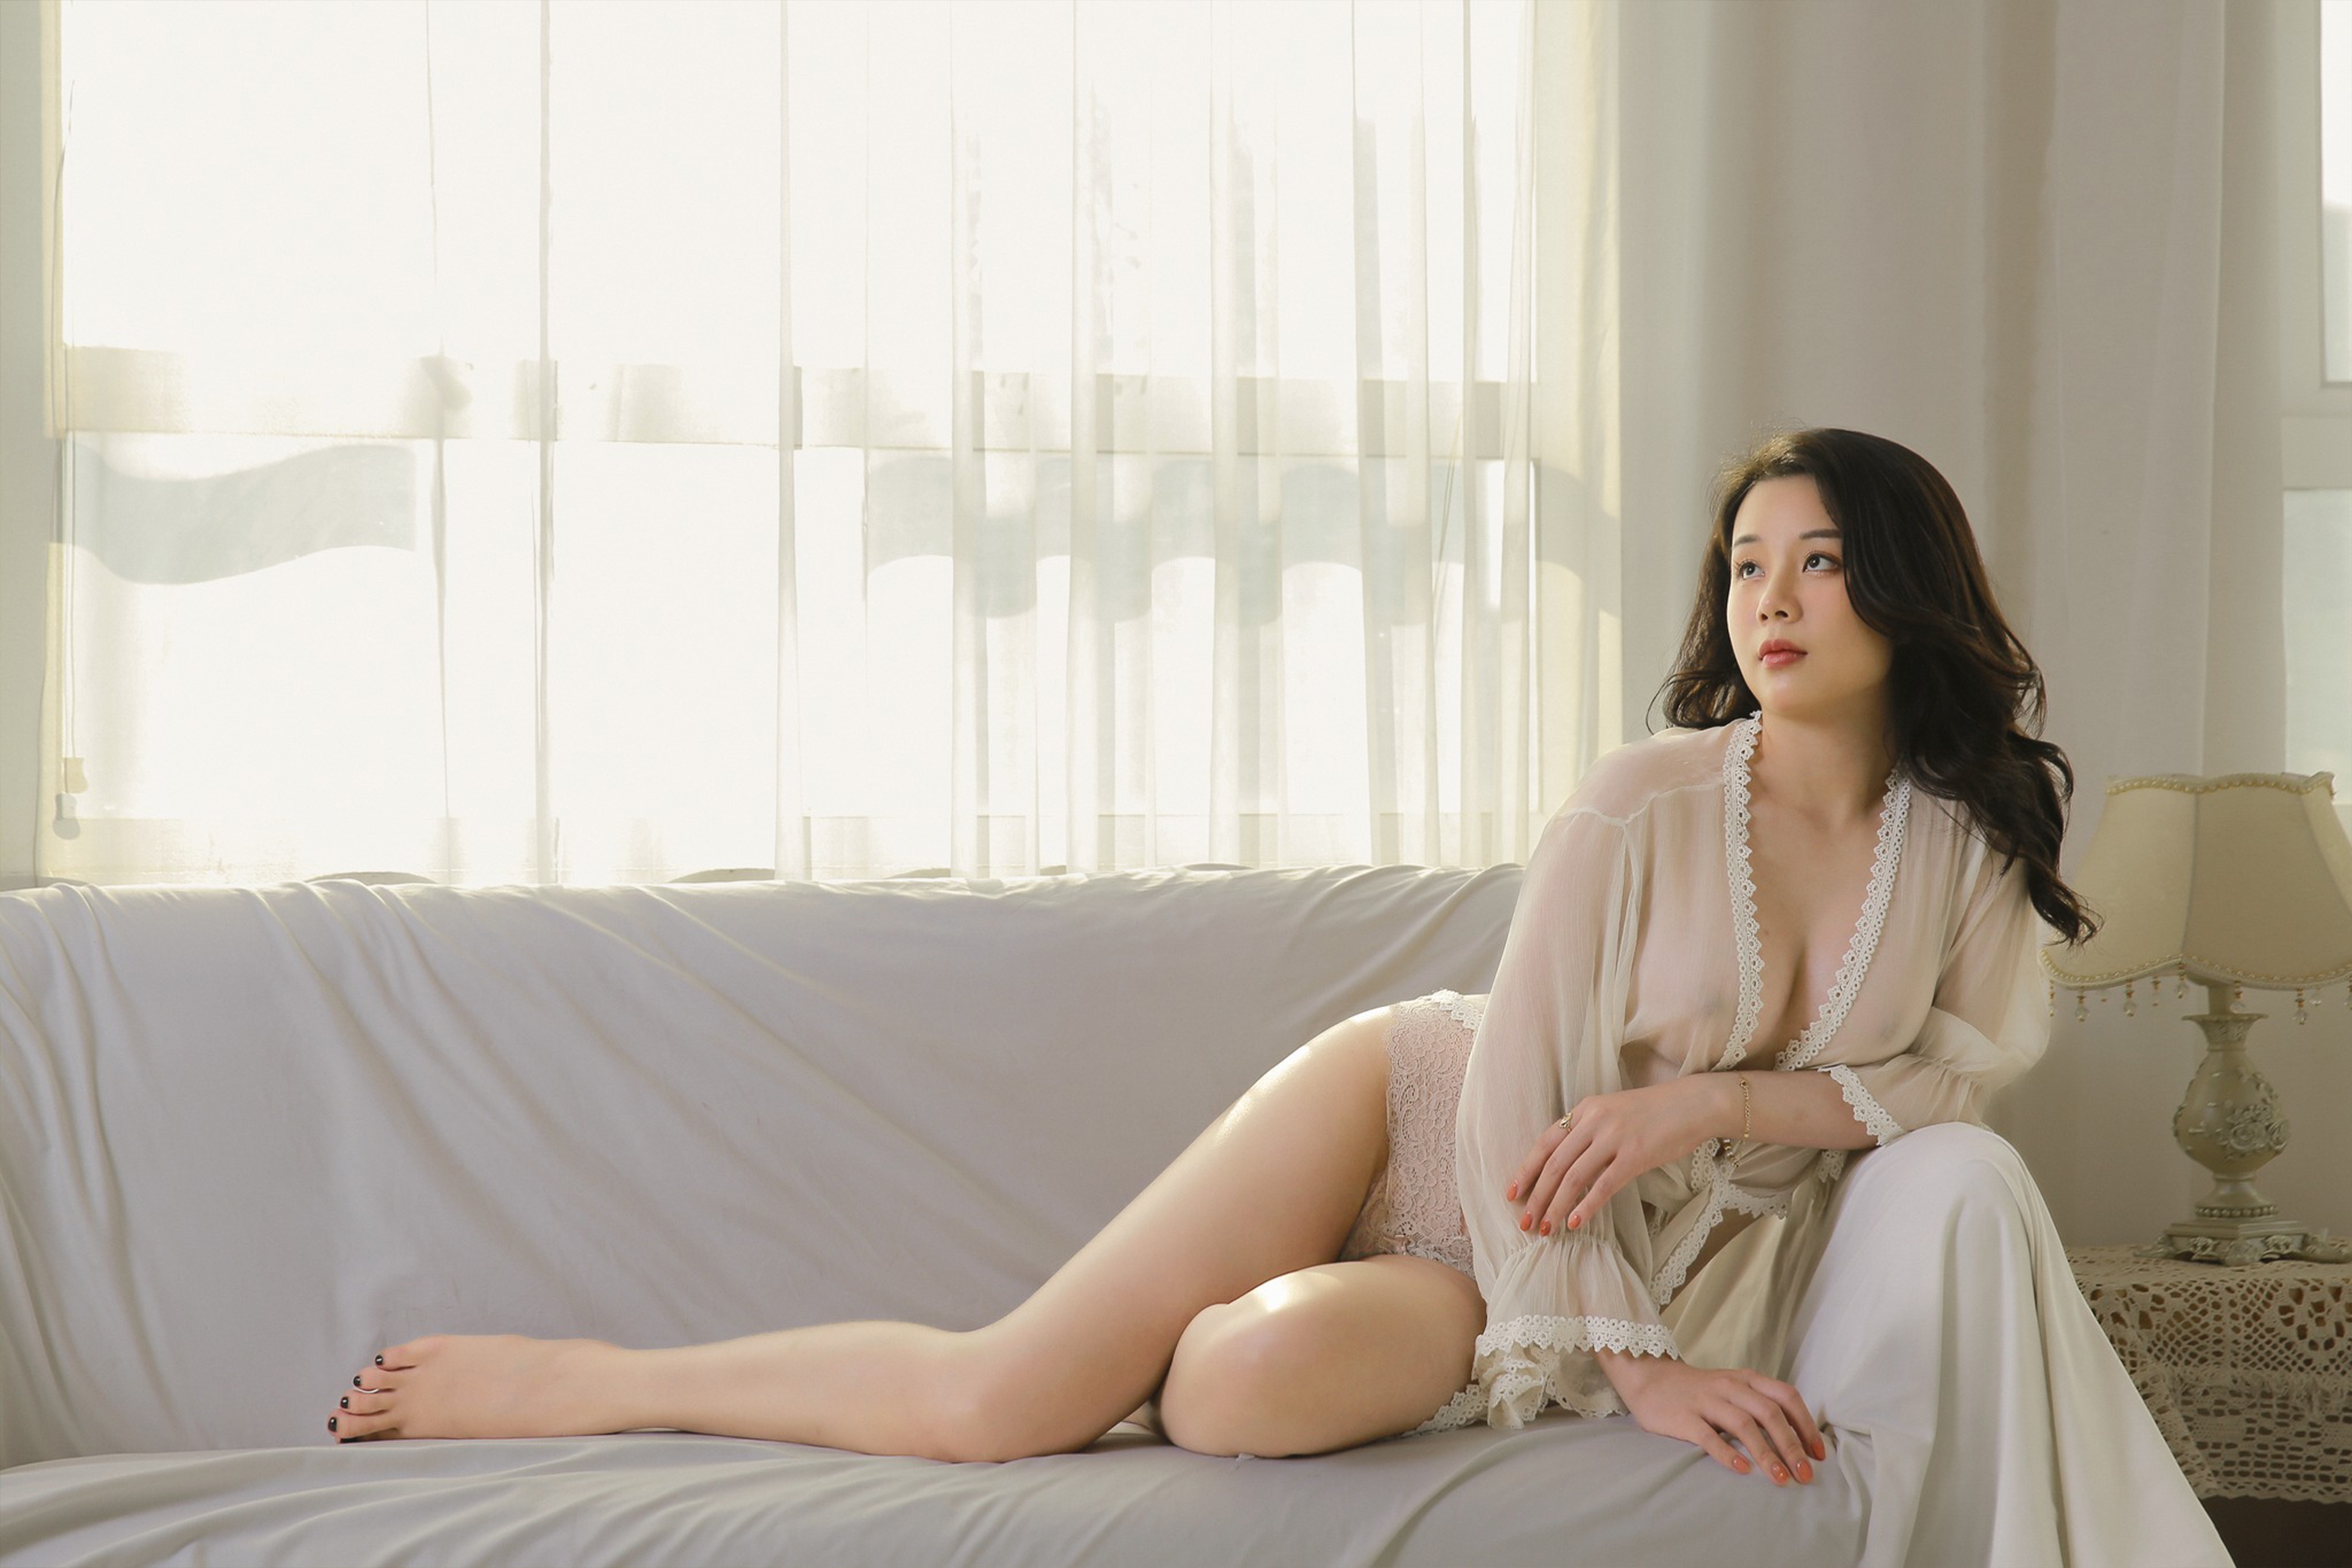
woman, sexy, joint, skin, shoulder, comfort, human body, flash photography, neck, textile, knee, thigh, dress, waist, sunlight, smile, black hair, couch, happy, long hair, foot, human leg, fashion model, barefoot, fashion design, brown hair, blond, art model, sitting, shorts, peach, window treatment, flesh, abdomen, room, gravure idol, window covering, eyewear, japanese idol, photo shoot, portrait photography, lamp, sandal, jewellery, model, fur